Bullocky

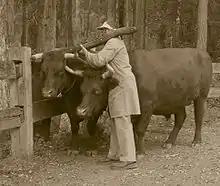
Yoking up the leaders of a bullock team.

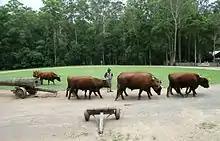
A bullock team hitched to two small jinkers (log conveyances) with a dolly in the foreground.

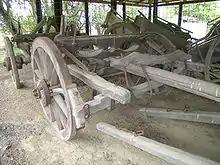
A four-wheeled jinker with a bullock yoke and bows resting on the pole.

A bullocky is an Australian English term for the driver of a bullock team. The American term is bullwhacker. Bullock drivers were also known as teamsters or carriers.